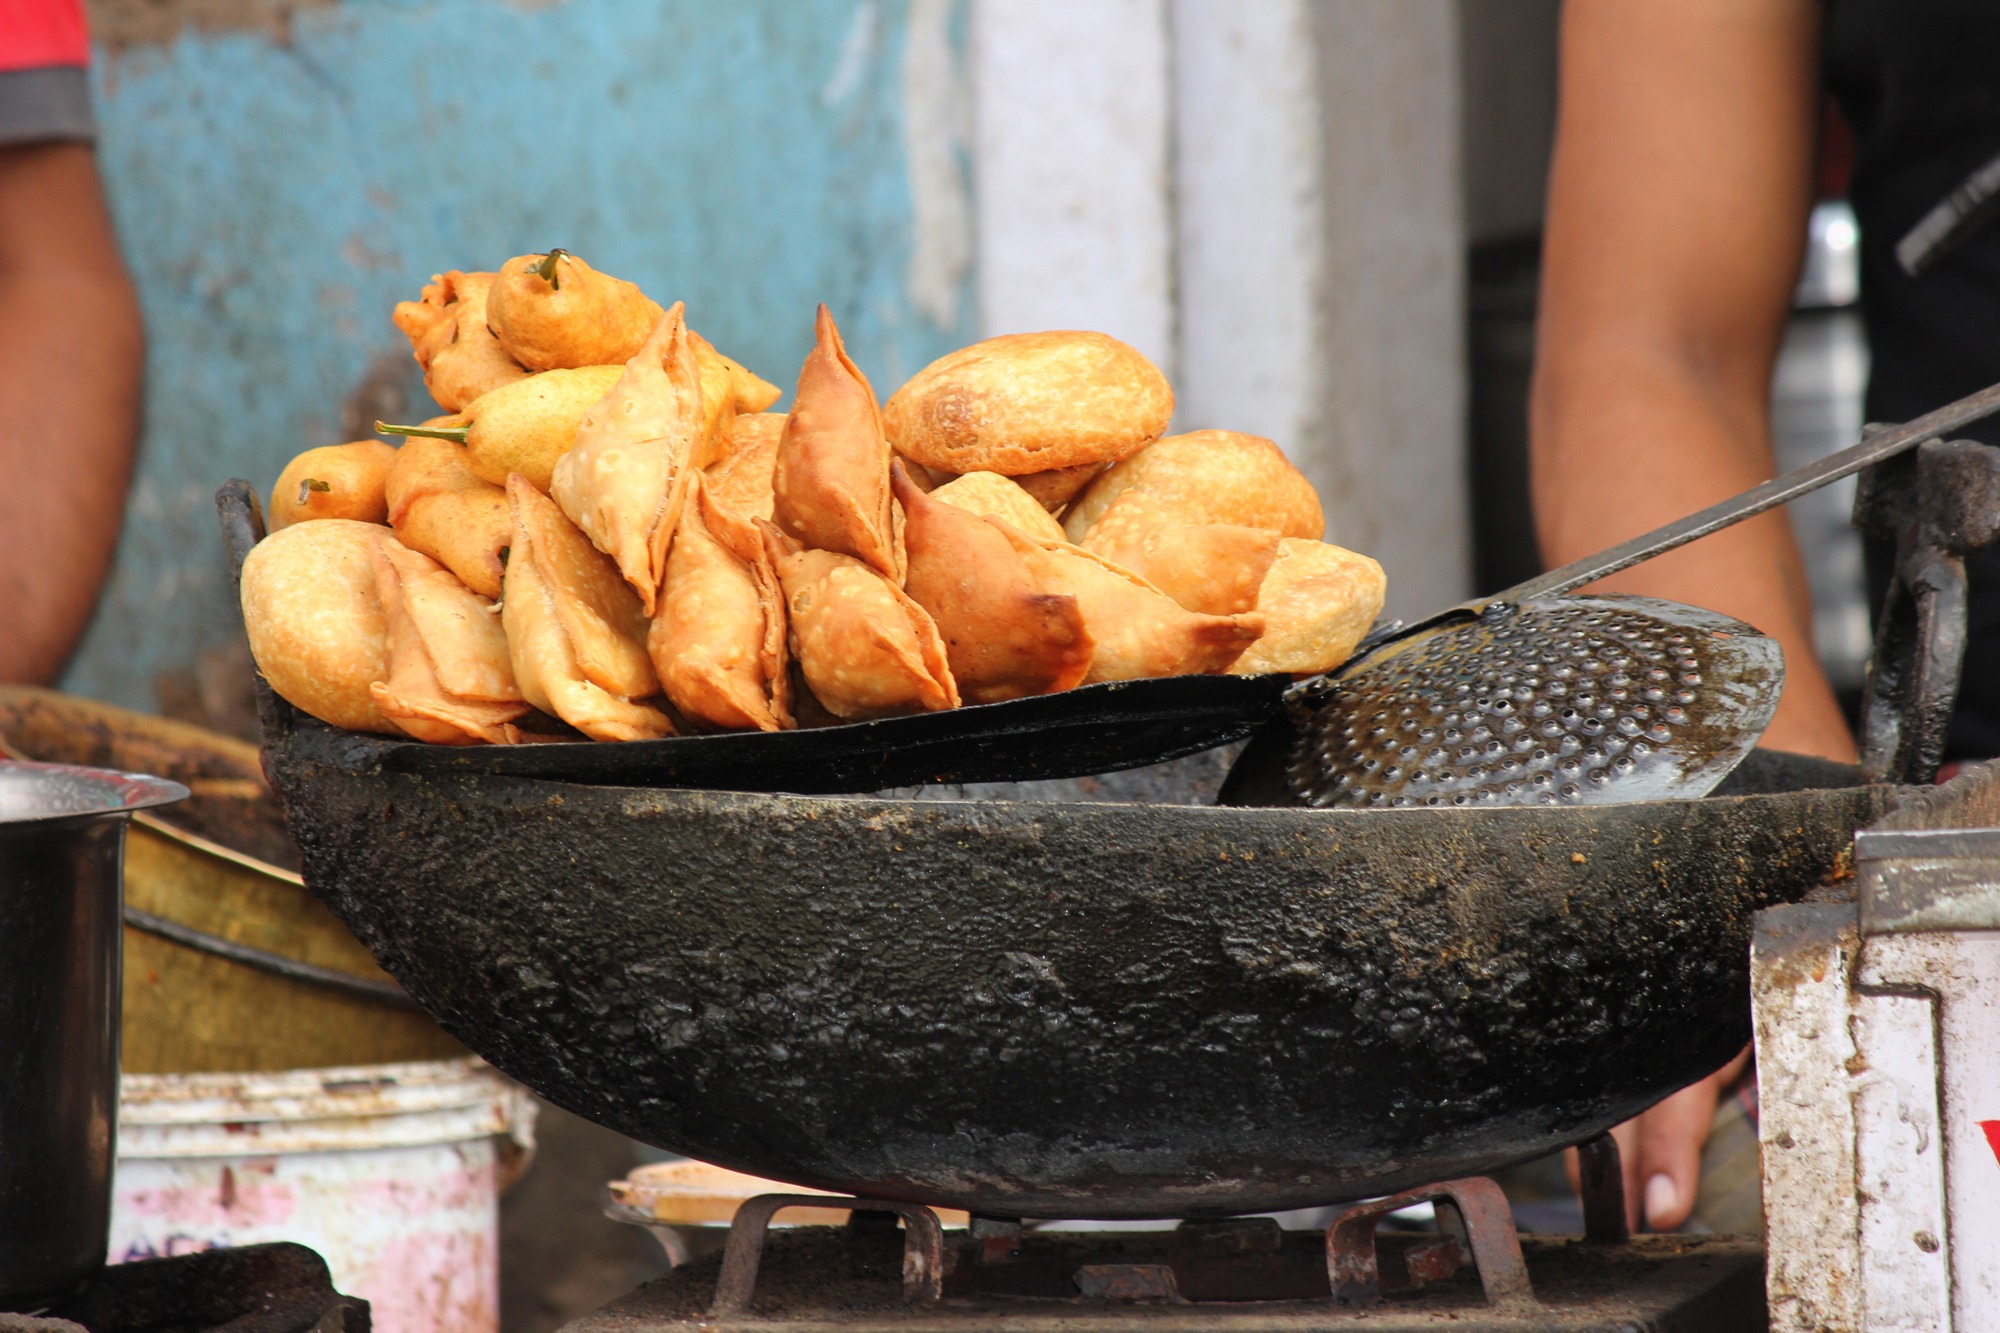
dish, meal, food, cooking, produce, fish, meat, lunch, barbecue, cuisine, asian food, fried, cooked, dinner, tasty, stuffed, street food, filled, grilling, barbecue grill, indian food, human action, fried food, outdoor grill, samosa, oil food, samosas